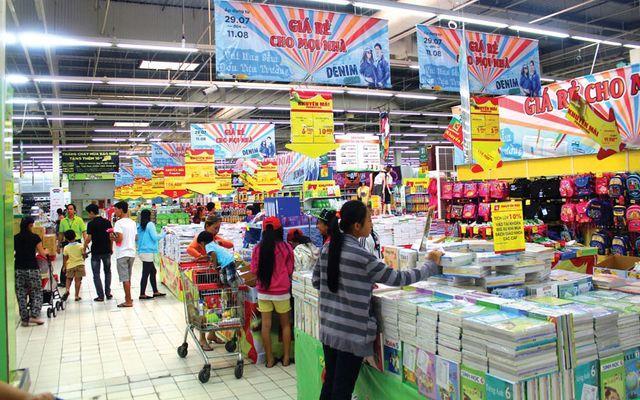
đây là khung cảnh xuất hiện ở bên trong một siêu thị